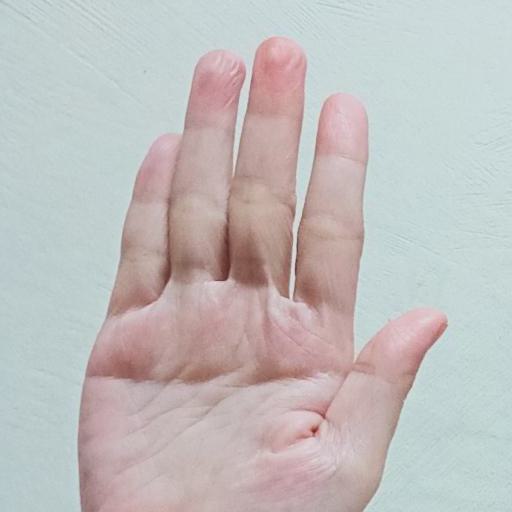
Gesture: stop